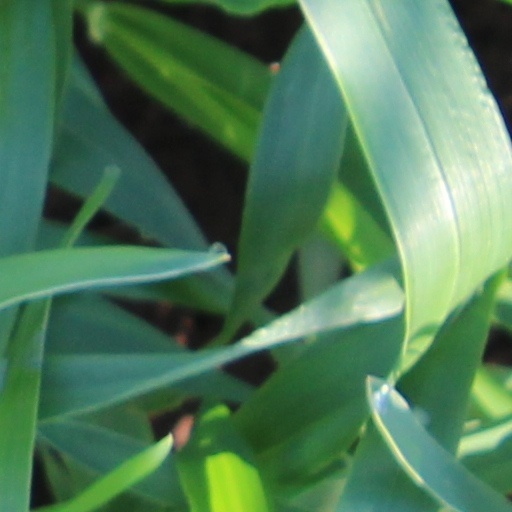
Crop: wheat